TXE

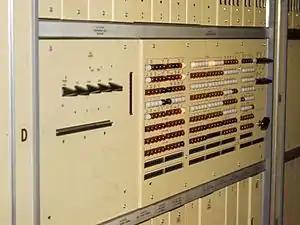
MDR printer

Unlike the preceding rural Strowger exchanges (UAX 13s and smaller) the TXE2s were equipped with an uninterruptible power supply with auto-starting diesel generators.